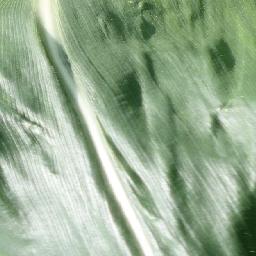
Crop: corn
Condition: (maize)_healthy